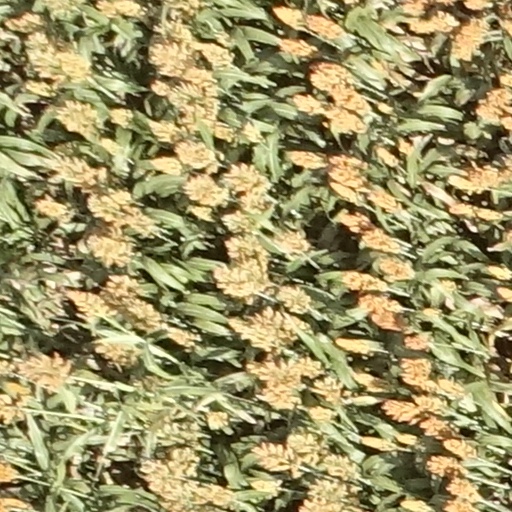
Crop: sorghum